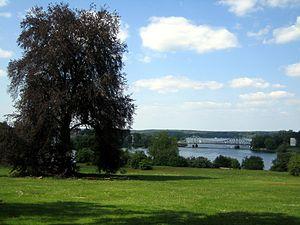
Le parc de Babelsberg est un parc de 114 hectares situé au nord-est de la ville de Potsdam, en bordure du Tiefer See, sur la rivière Havel.